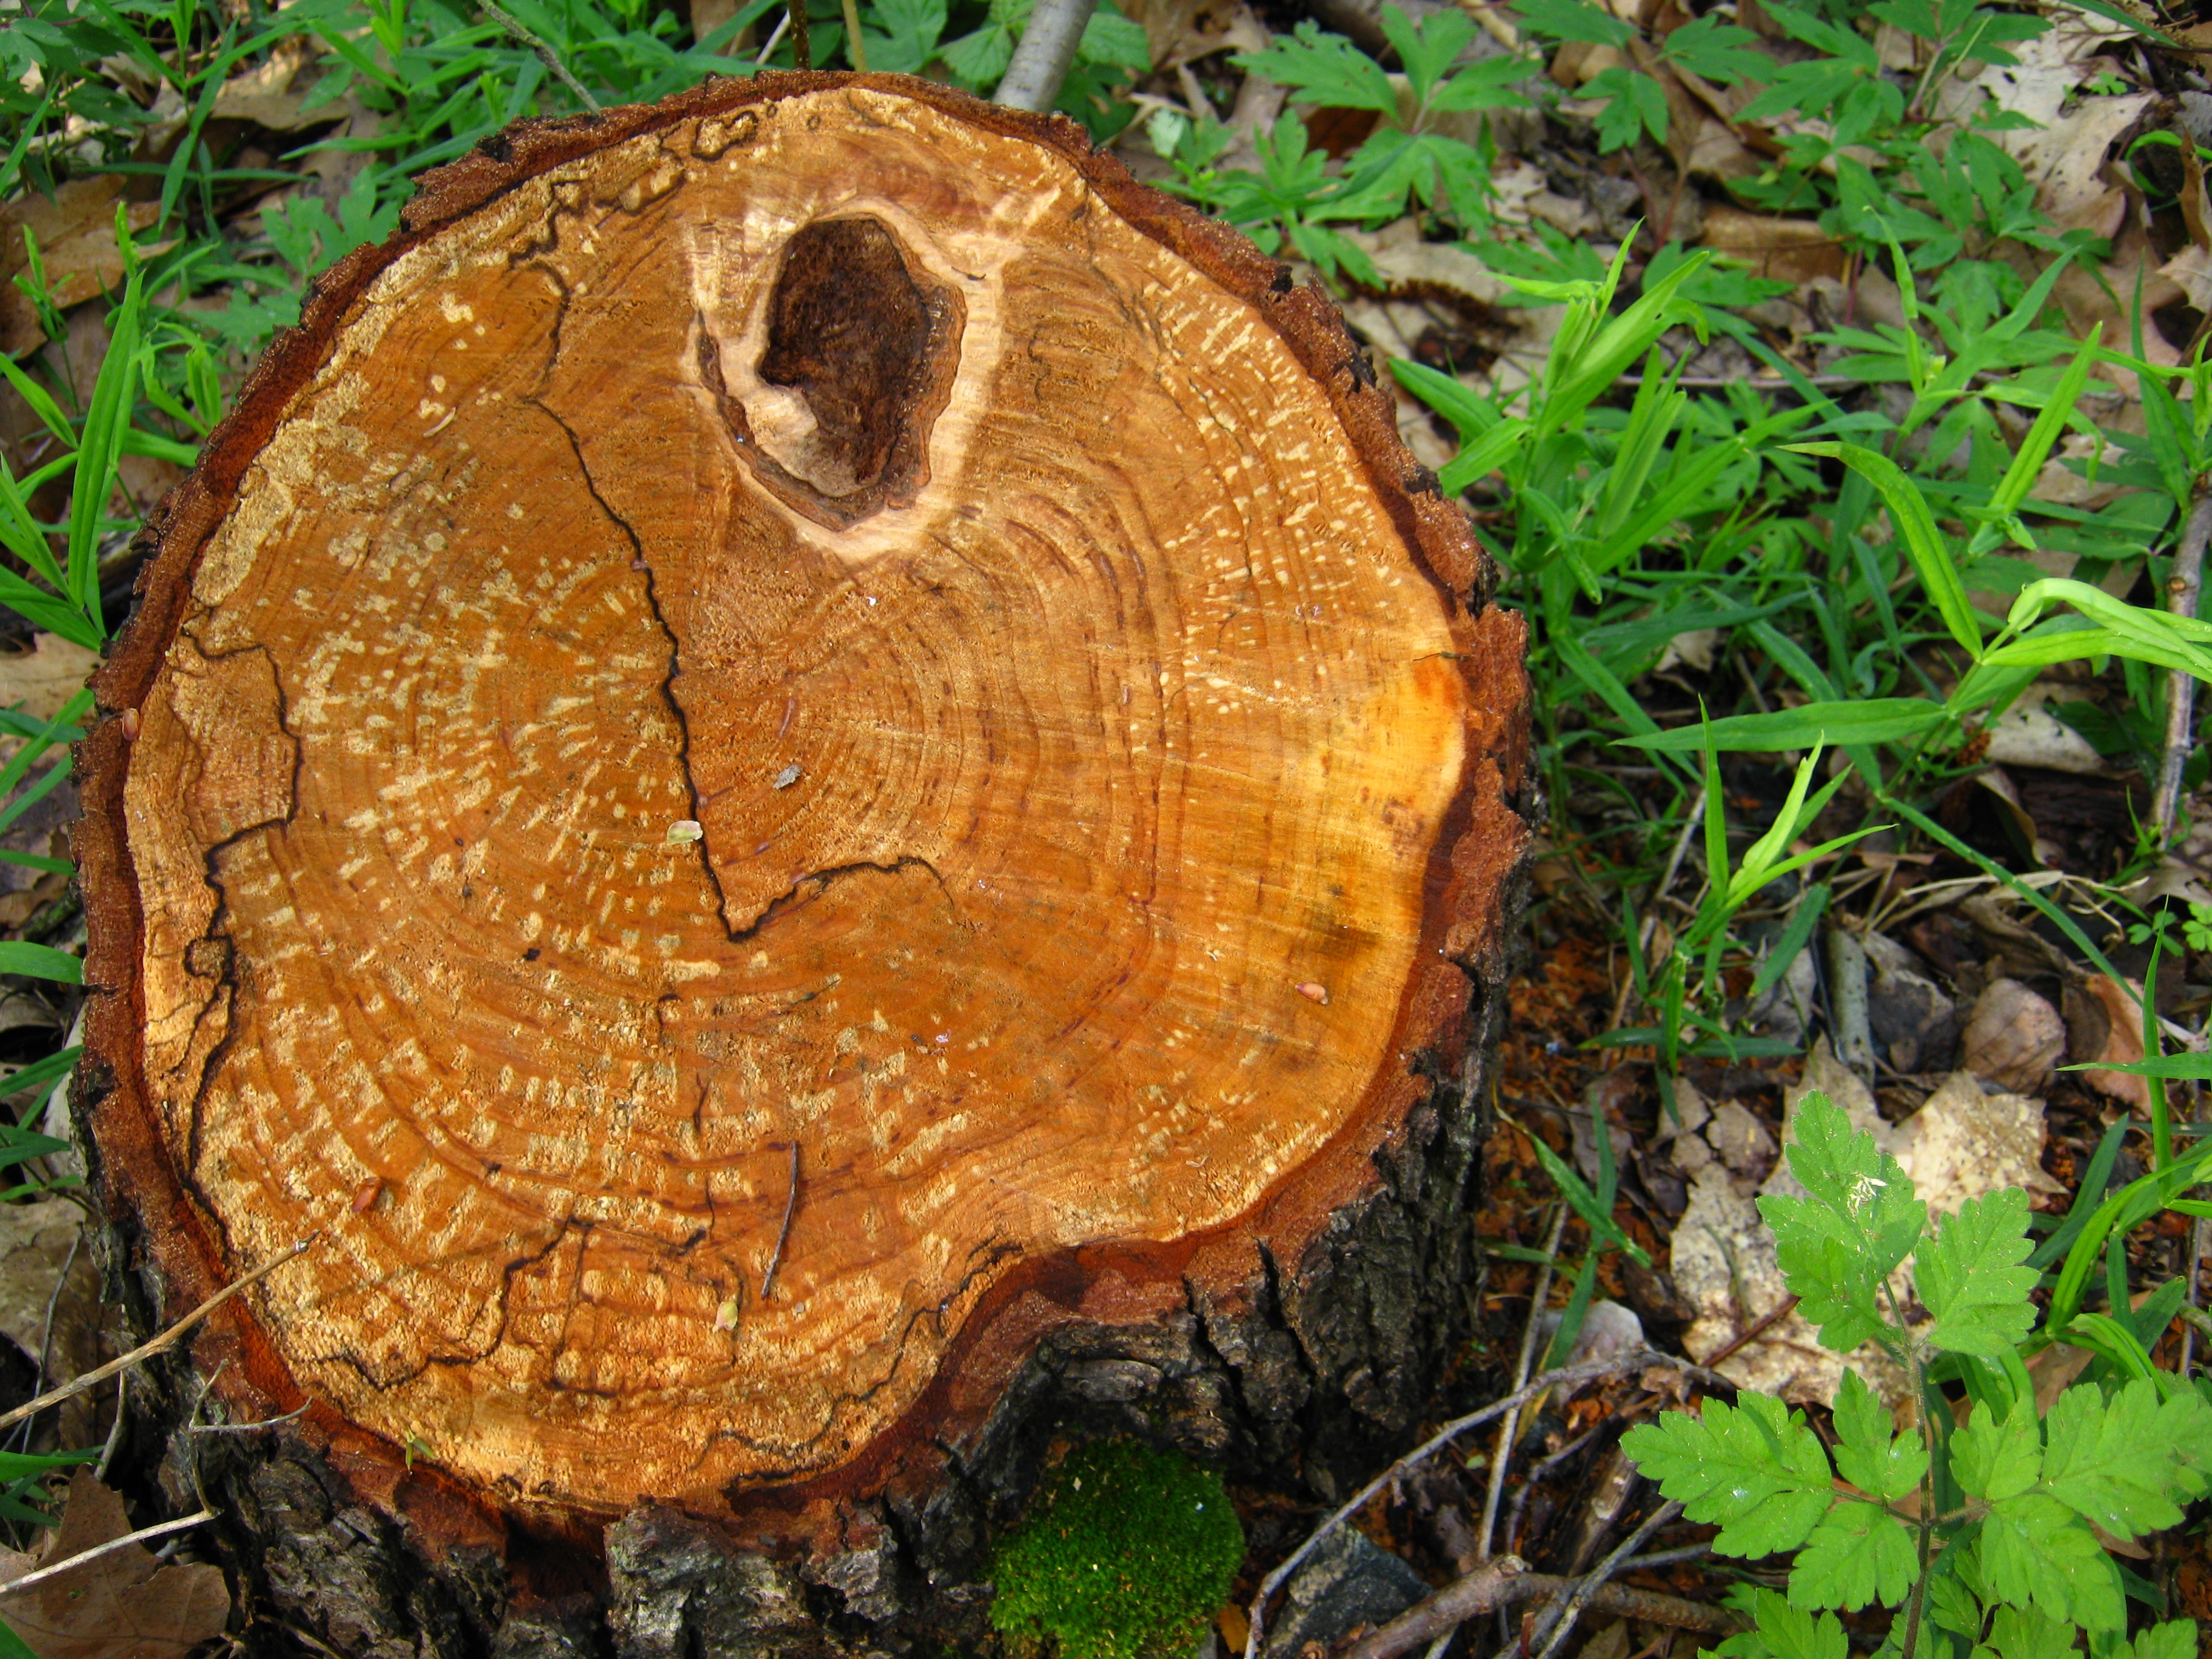
tree, stump, trunk, soil, mushroom, fauna, fungus, woodland, tree stump, rings, bolete, matsutake, oyster mushroom, edible mushroom, medicinal mushroom, agaricomycetes, agaricaceae, penny bun, lingzhi mushroom